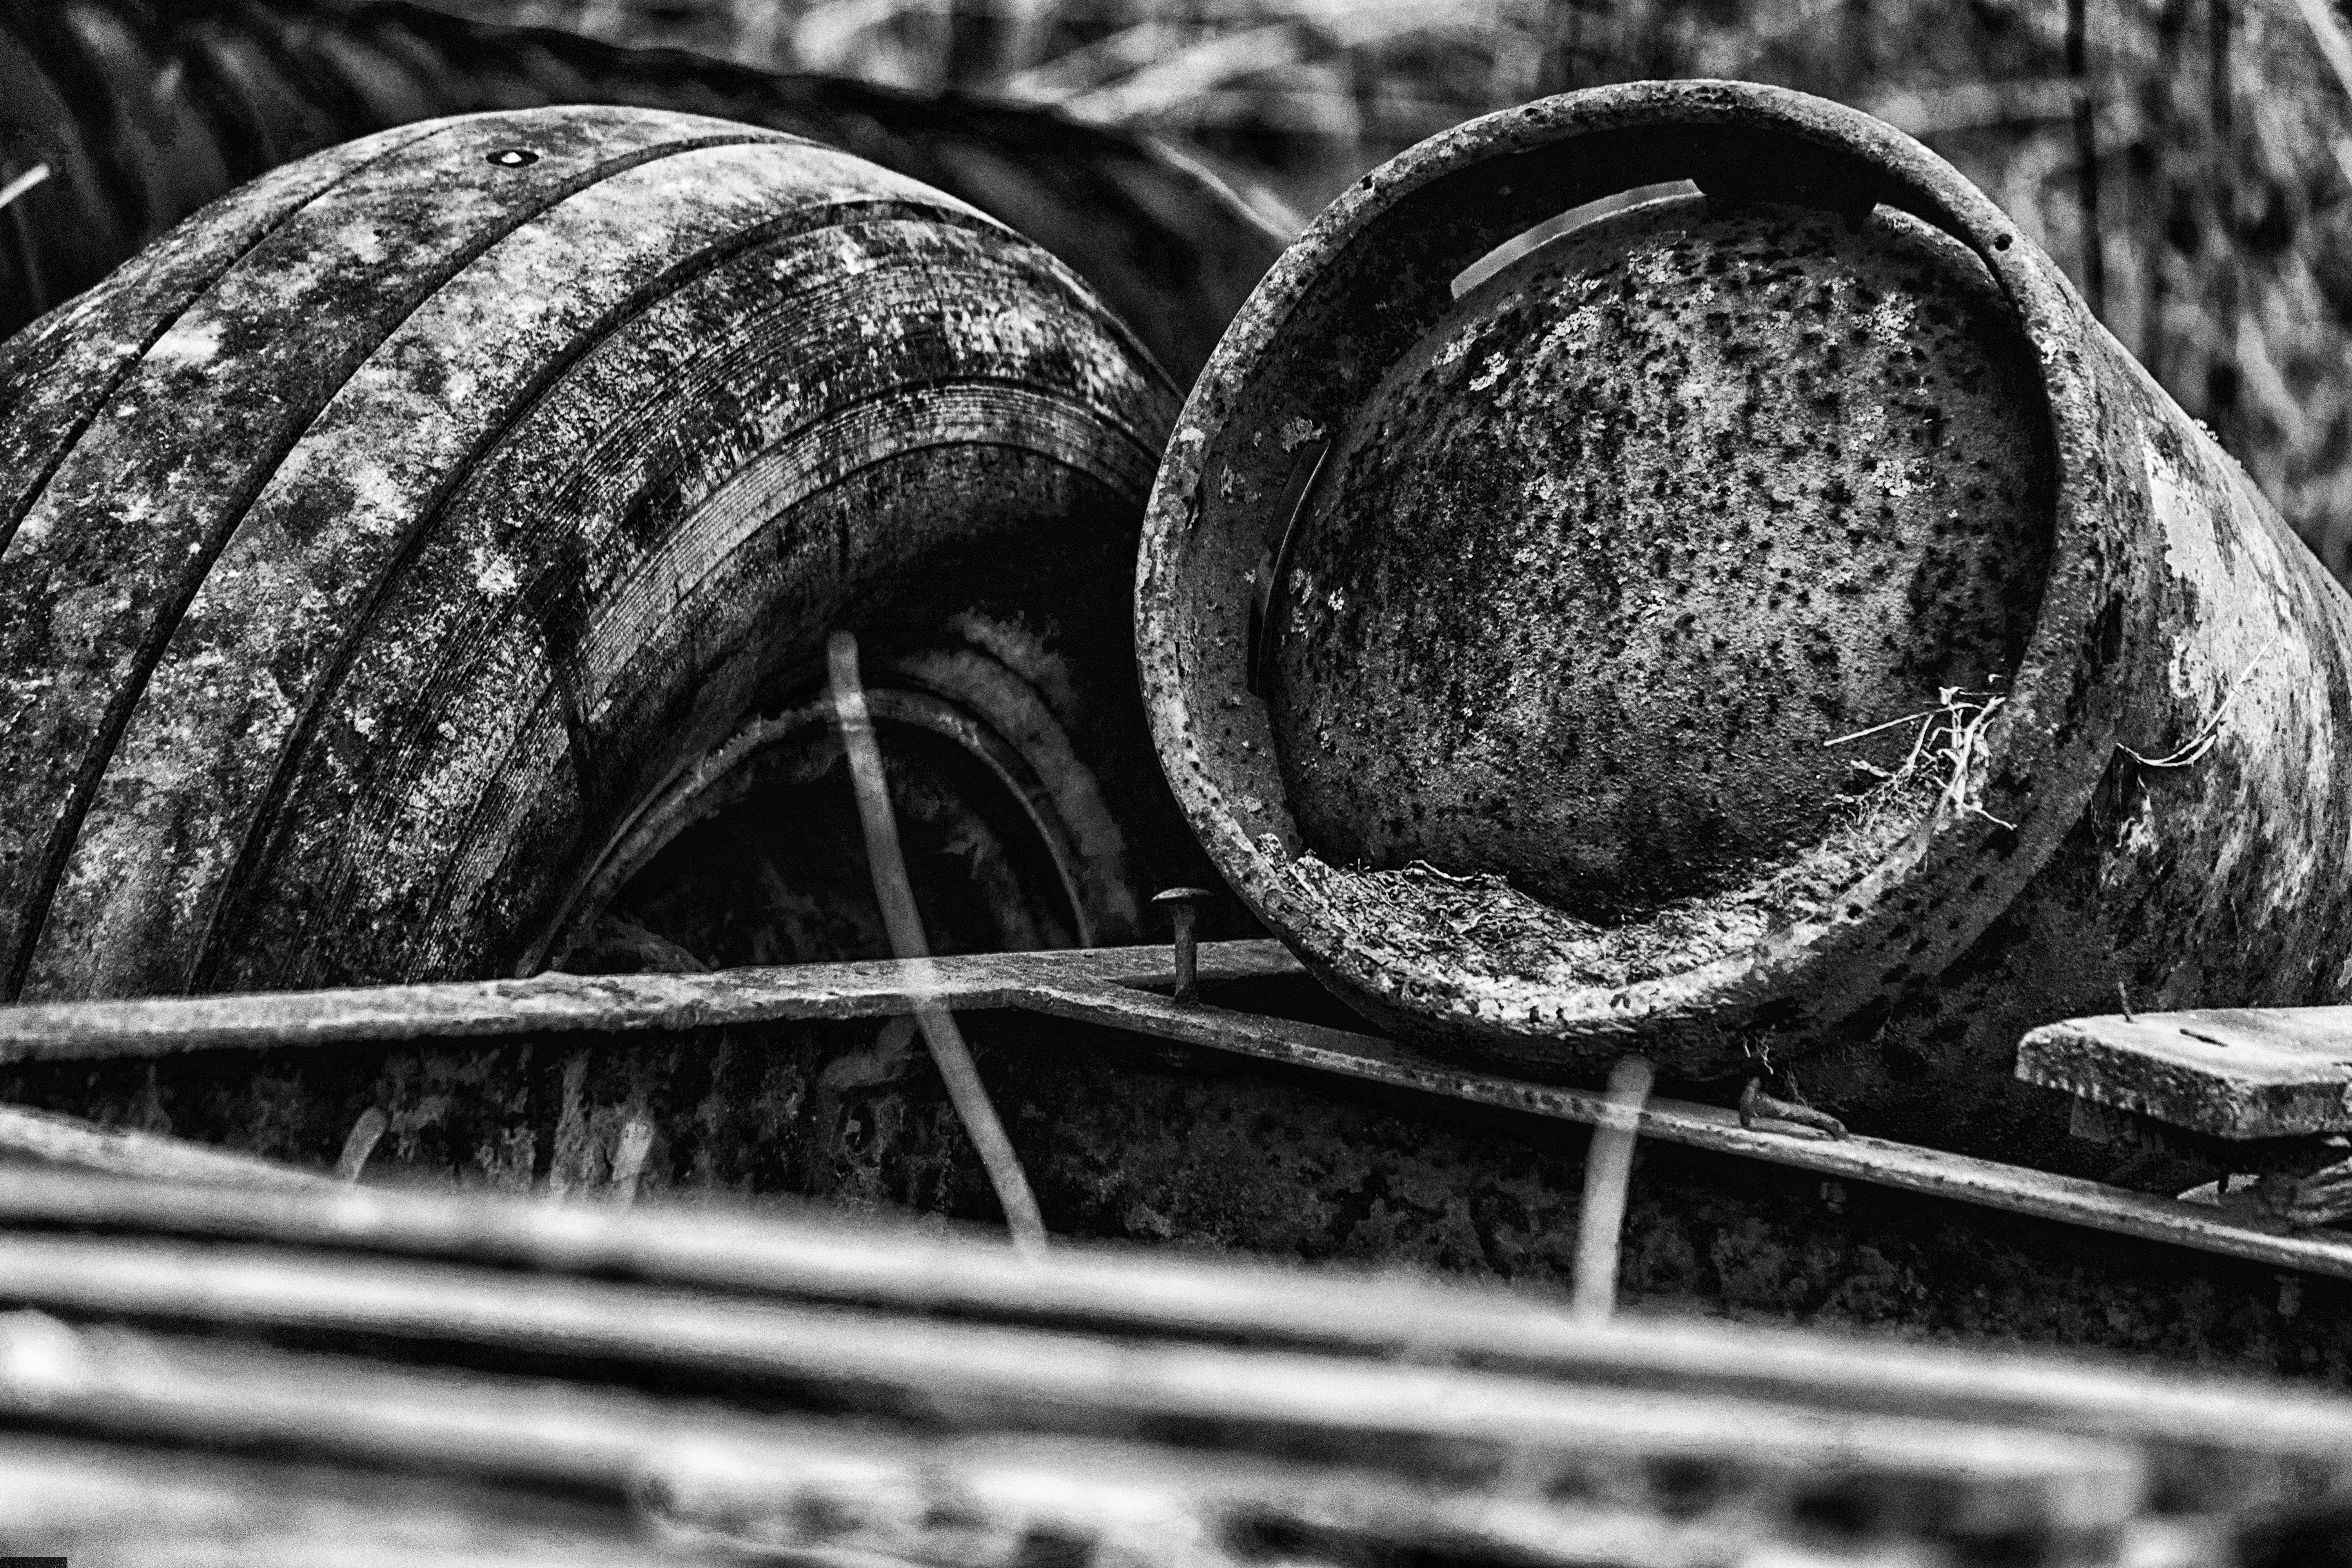
black and white, wood, white, photography, leaf, darkness, nikon, black, monochrome, tire, close up, blackandwhite, nederland, netherlands, paulvandevelde, pdvandevelde, padagudaloma, nederlandinfotos, zwartwit, macro photography, gastank, monochrome photography, single lens reflex camera